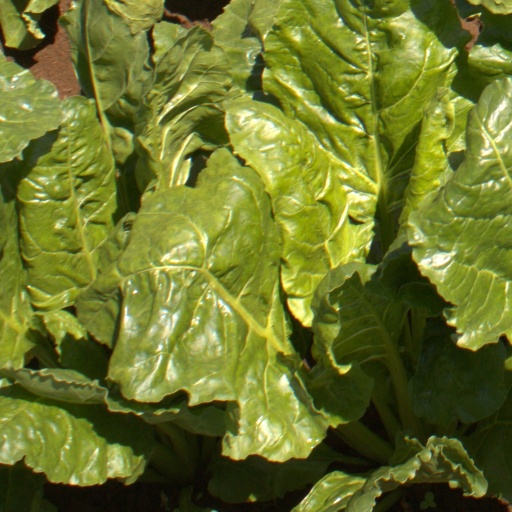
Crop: sugar beet